Nine Lives (2016 film)

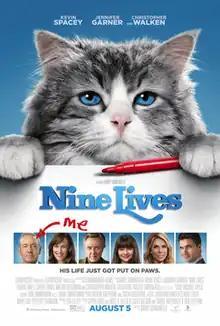
Theatrical release poster

Nine Lives is a 2016 fantasy comedy film directed by Barry Sonnenfeld, written by Gwyn Lurie, Matt R. Allen, Caleb Wilson, Dan Antoniazzi and Ben Shiffrin, and starring Kevin Spacey, Jennifer Garner, Robbie Amell, Cheryl Hines, Malina Weissman and Christopher Walken.